Miles Austin

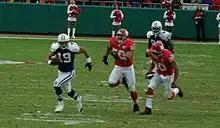
Austin (#19), running away from Mike Vrabel (#50) and Mike Brown (#30), against the Kansas City Chiefs in 2009.

Austin was the team's main kickoff returner, ranking third in the NFC and ninth in the league with a 25.5 average on 24 attempts for 612 yards. He set career-highs with six kickoff returns for 166 yards against the Green Bay Packers. He also recorded his first career reception against the New York Jets.